Tropical Storm Chedza

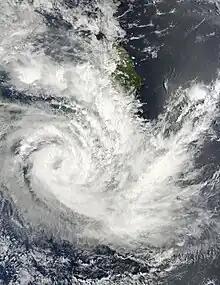
Satellite image of Chedza approaching Madagascar on January 16

Severe Tropical Storm Chedza was a deadly tropical cyclone that struck Madagascar in January 2015. It formed from the Intertropical Convergence Zone and moved over Mozambique, After moving open waters, the system began organizing on January 14, becoming Tropical Storm Chedza two days later. It quickly intensified over the Mozambique Channel due to warm waters and favorable conditions, and the storm attained peak 10 minute sustained winds of on January 16. That day, Chedza moved ashore western Madagascar between Belo sur Mer and Morondava, and it quickly crossed the island while weakening. The storm briefly re-intensified, passing southwest of Réunion before turning to the southeast. Chedza became extratropical on January 19, and was last noted two days later.